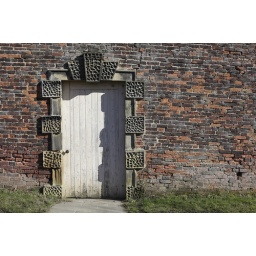
Wooden door in a Rustic brick wall at Harewood Estate, near Leeds, West Yorkshire, UK, March 2010